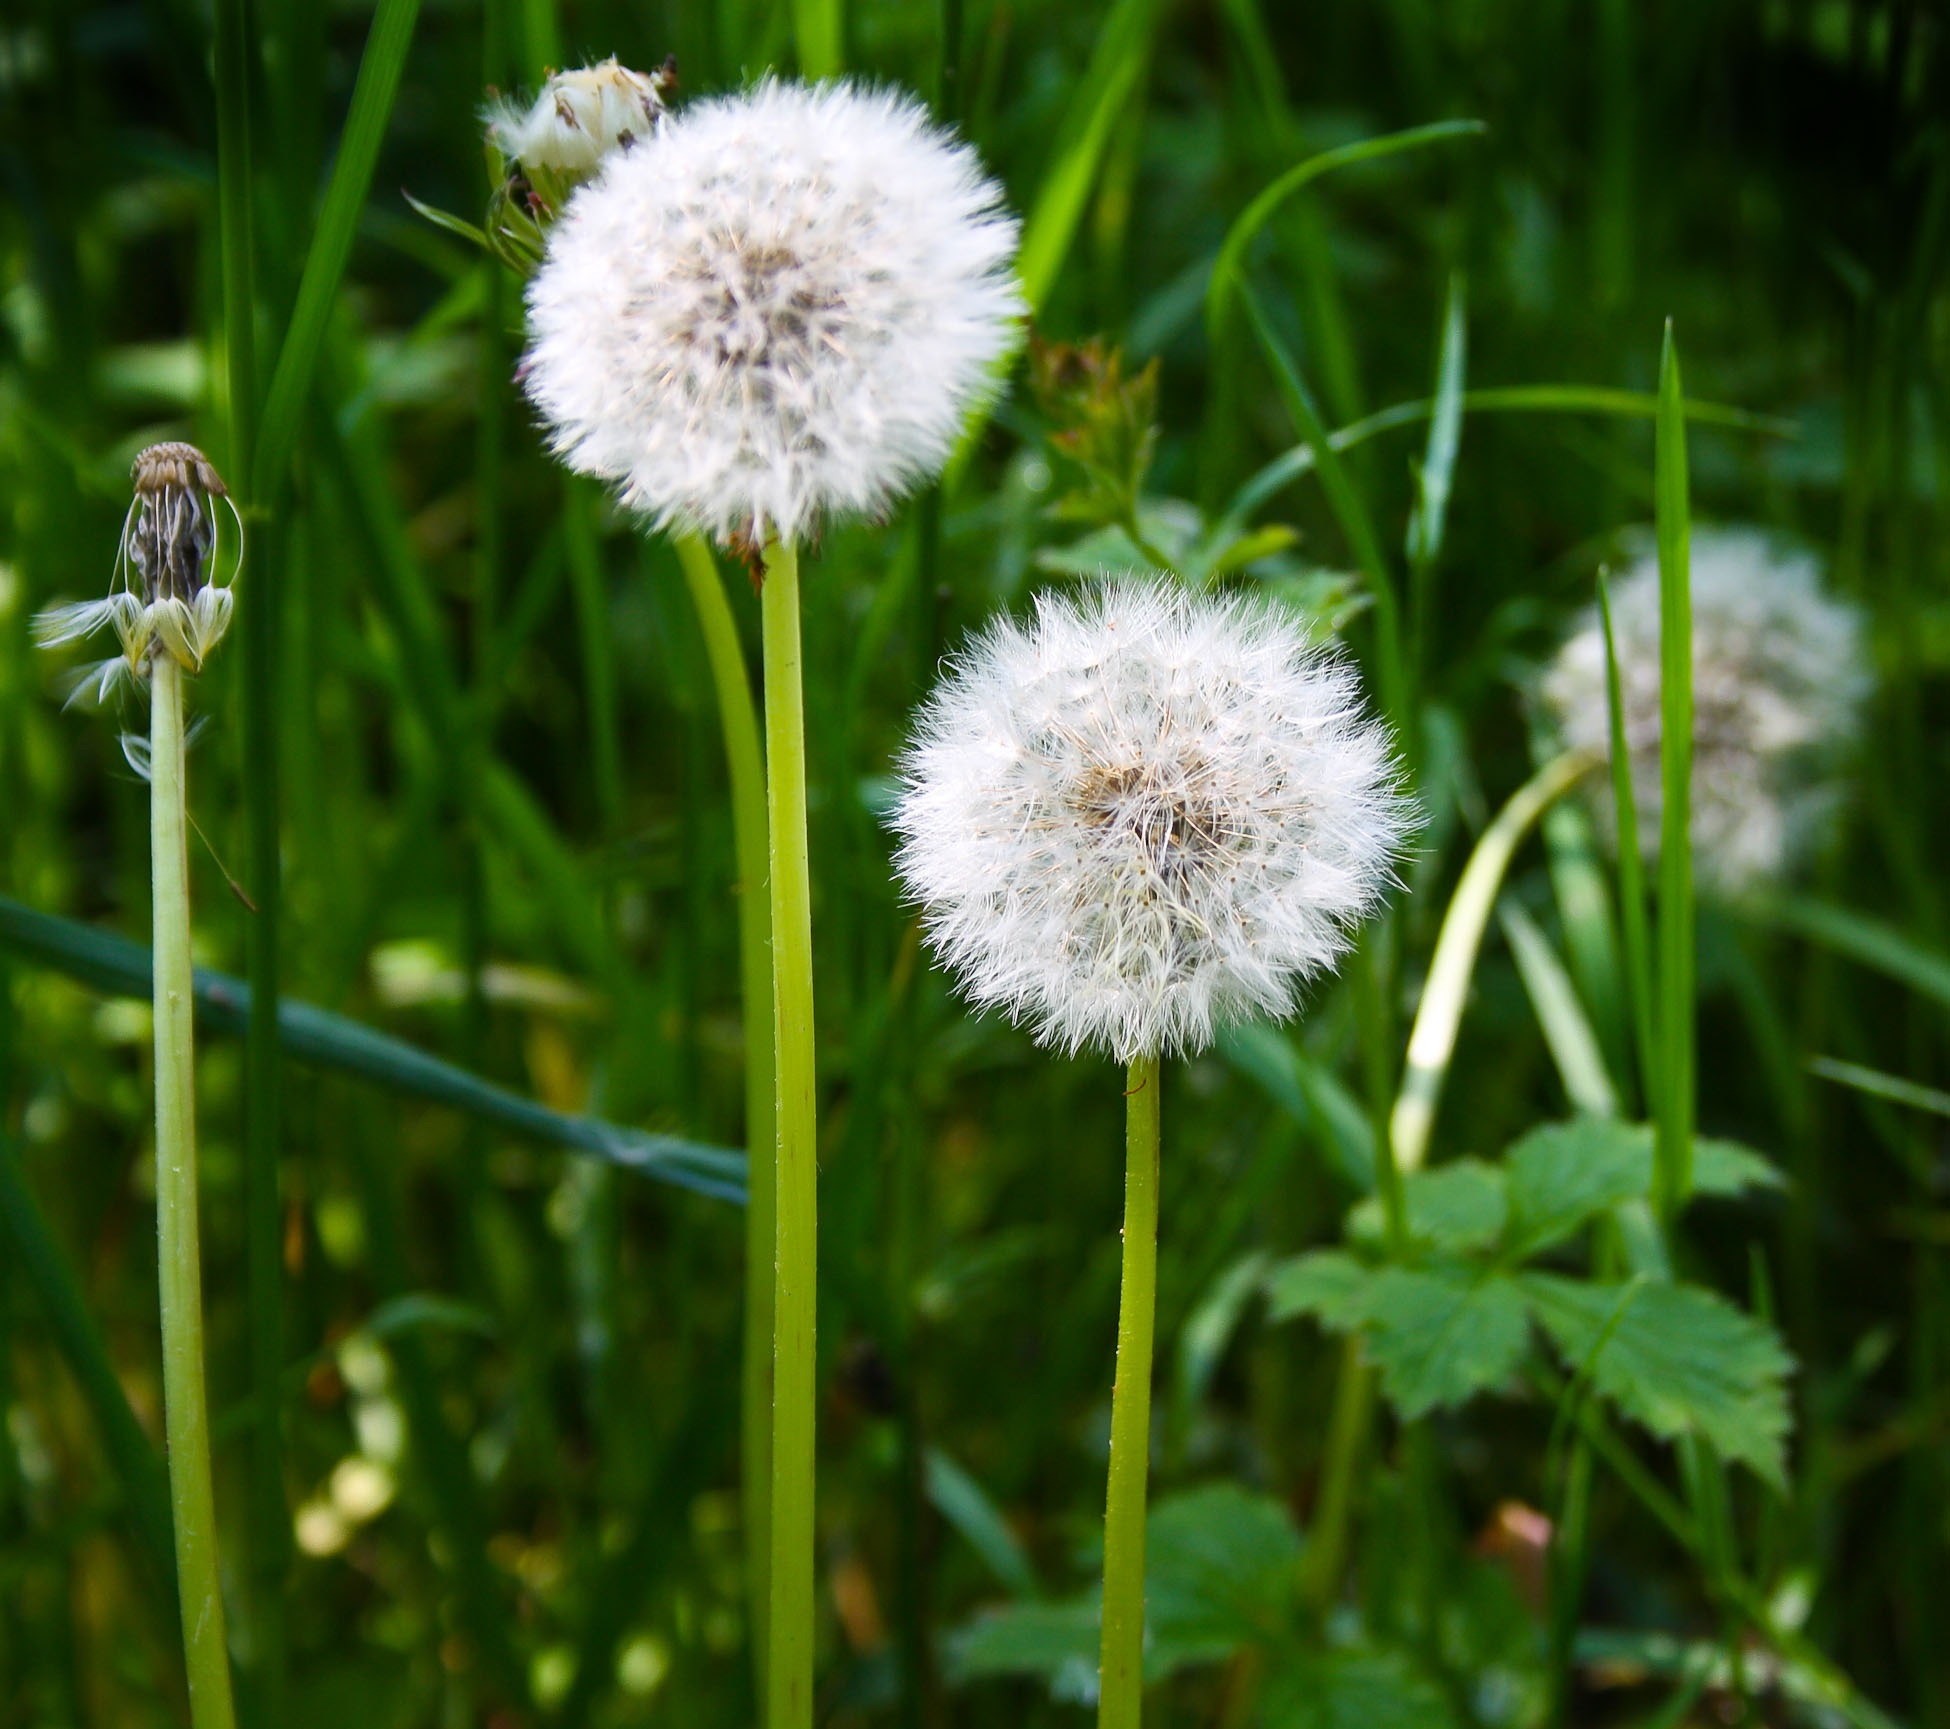
nature, grass, plant, field, meadow, dandelion, prairie, flower, daisy, spring, green, botany, flora, wildflower, macro photography, flowering plant, daisy family, oxeye daisy, plant stem, land plant, chamaemelum nobile